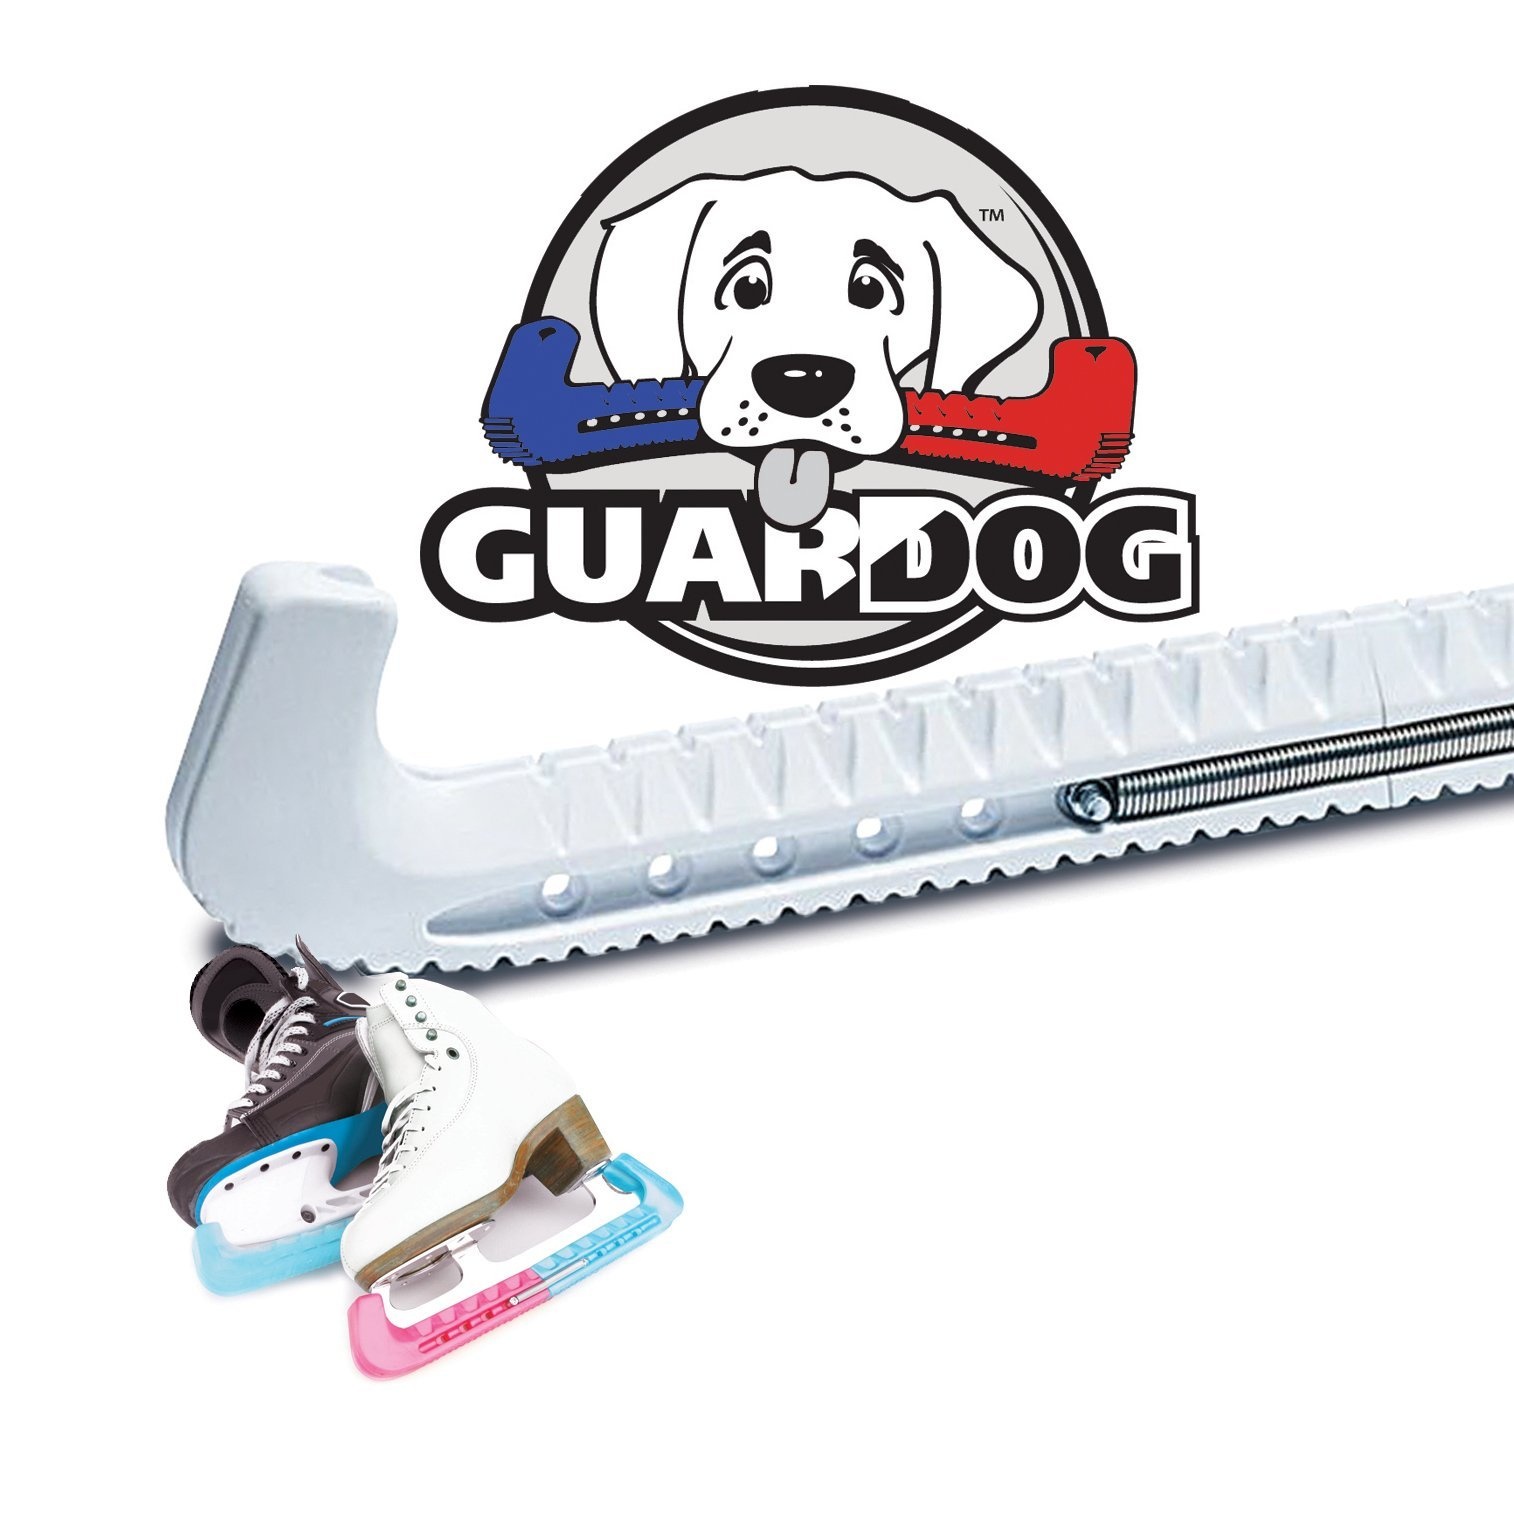
SolidZ
Guardog 2 piece Solidz skate guards keep your skate blades sharp and protected. Available in a variety of colours. You will receive one pair of hard plastic skate guards - essential equipment to protect your blades when walking off the ice. They come as four pieces, with springs and Phillips-head screws included for easy assembly. Top Notch design is easier to cut to size. Assembled guards are 12.5 inches long end to end, and can be cut to any length down to 6 inches (detailed cutting instructions included). If your blades are longer than 10 or 11 inches, you will either have a larger gap between guard pieces or you can get a second pair and cut them to make 3-piece guards. Blades shorter than 6 inches will likely not work with these guards. Springs make it easy to stretch the guards over your blades to put them on and take them off, and also hold the guards in place while you walk. MAY REQUIRE CUTTING TO FIT SKATES
Brand: Guardog
Category: Sporting Goods > Athletics > Figure Skating & Hockey > Ice Skate Parts & Accessories > Skate Blade Guards